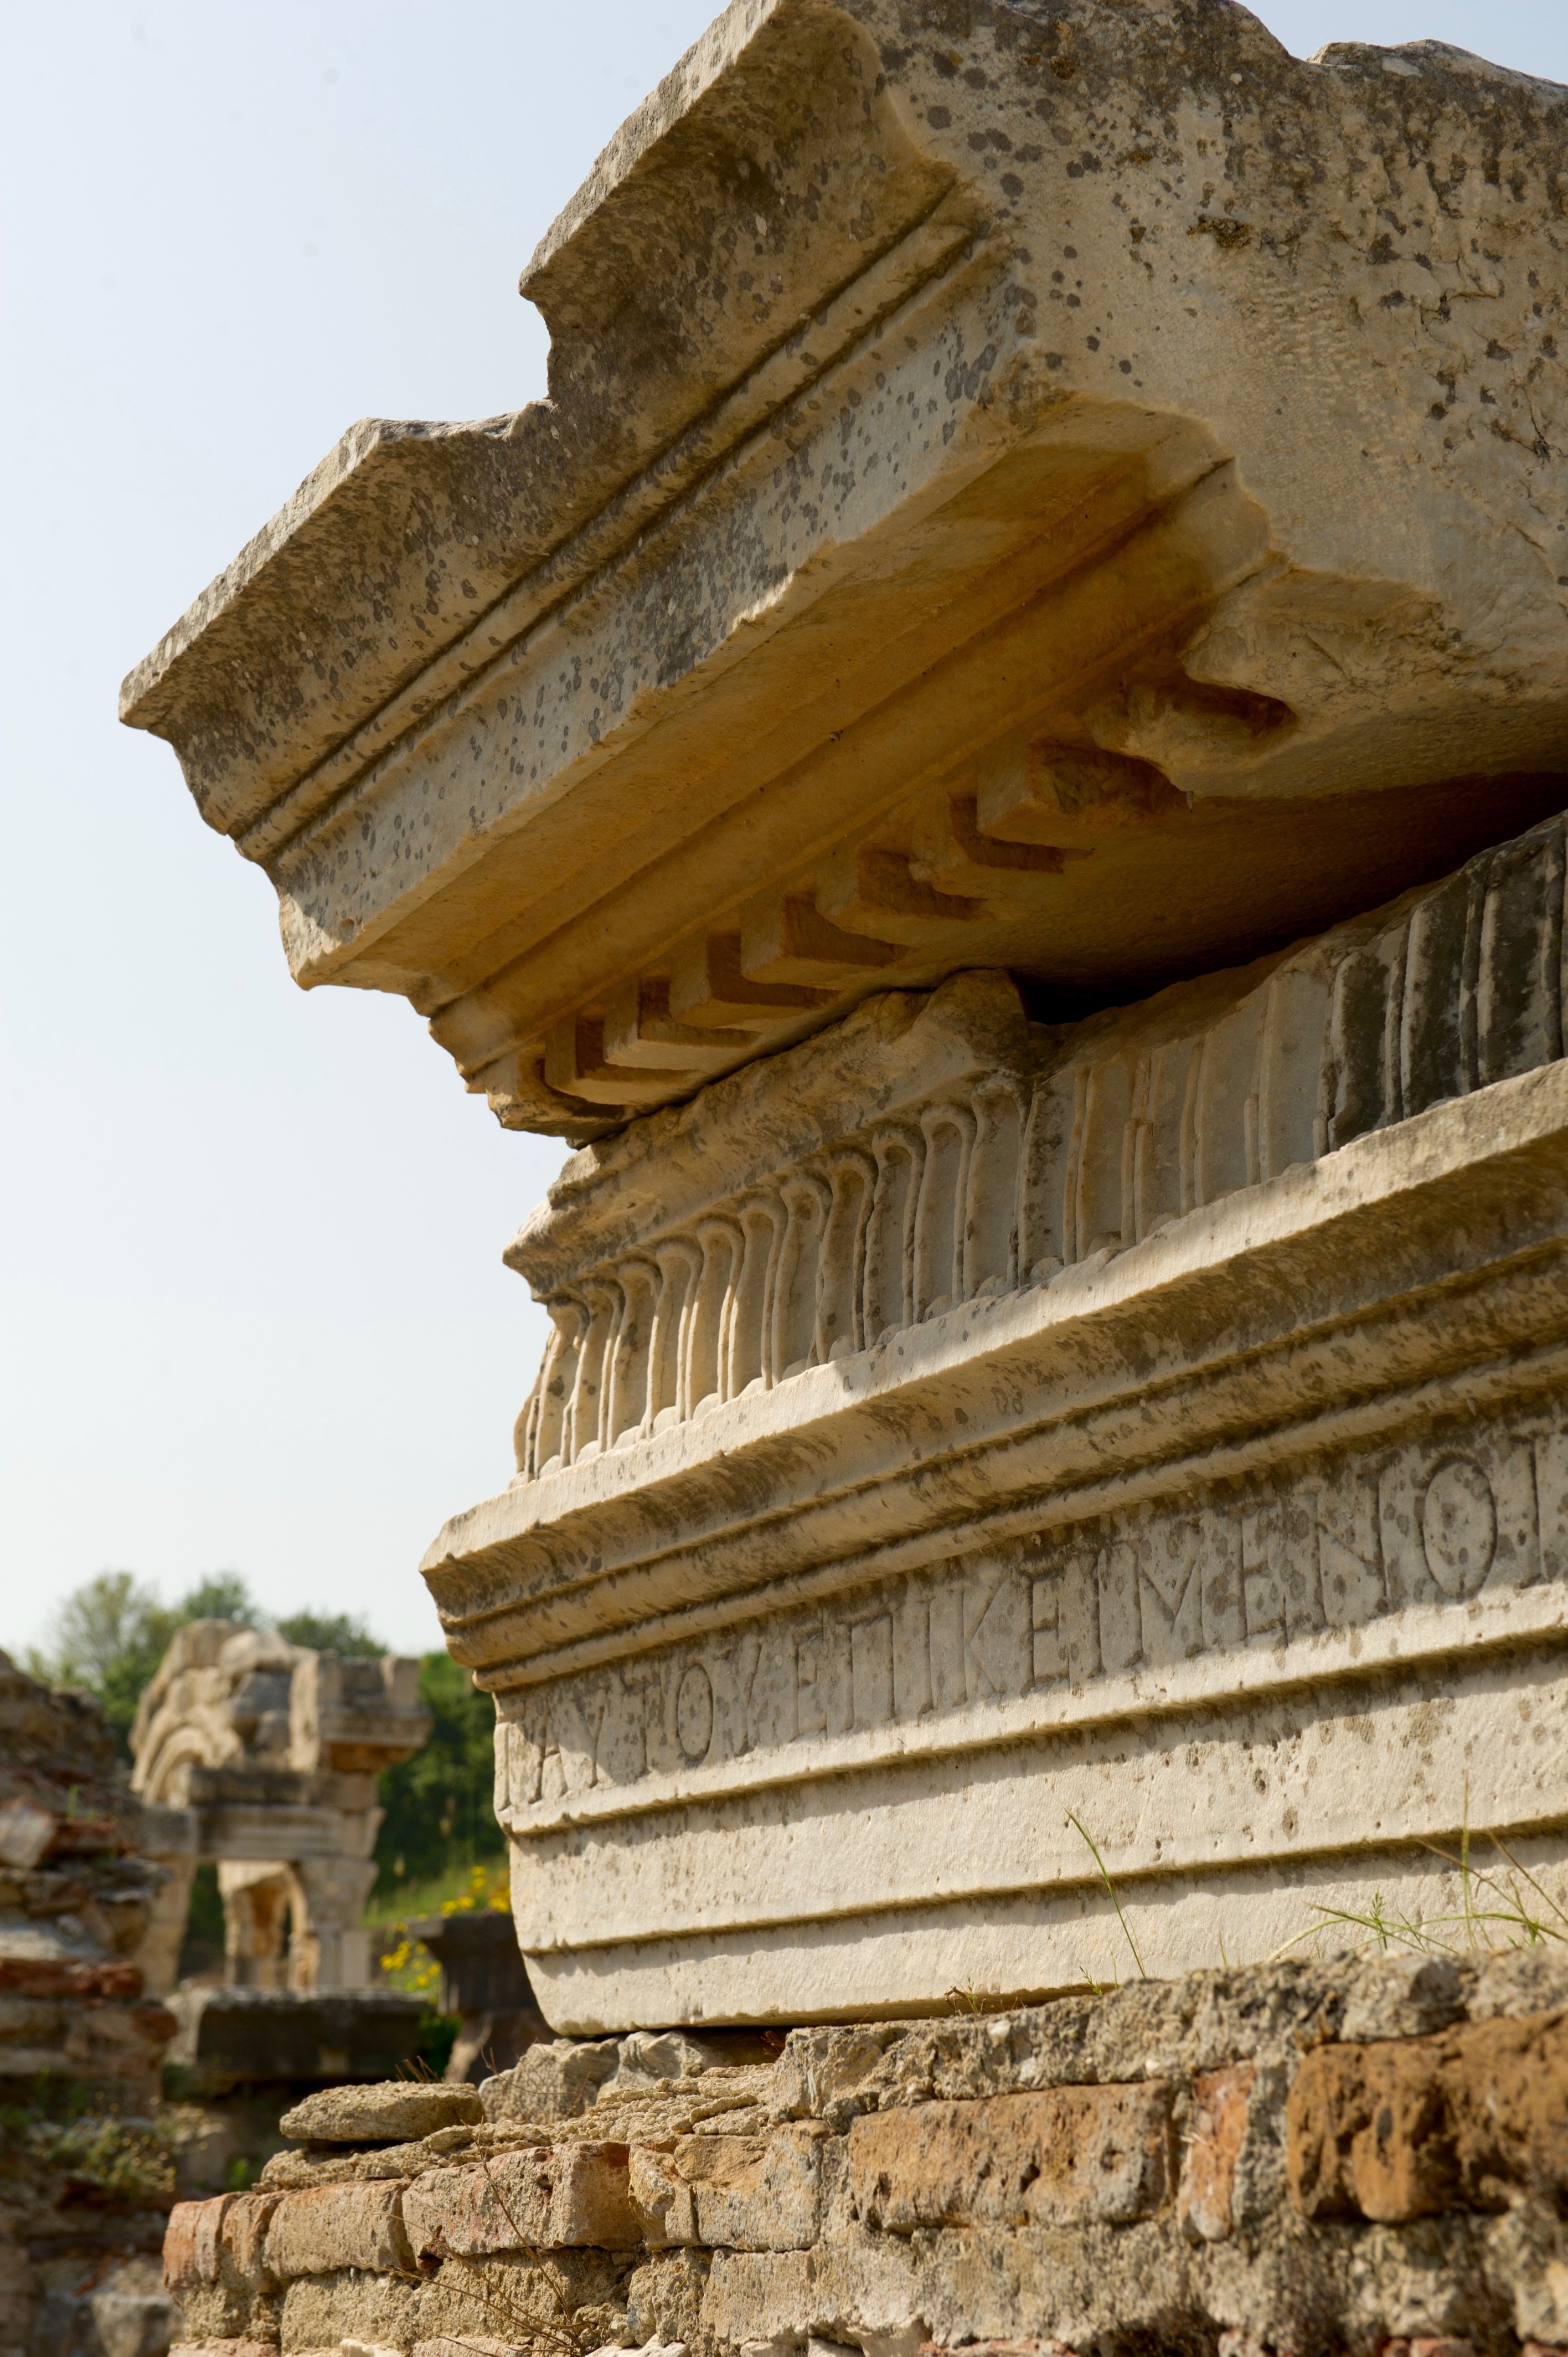
ruins, historic site, archaeological site, ancient history, structure, landmark, building, temple, column, wall, architecture, hindu temple, ancient greek temple, rock, wood, place of worship, history, carving, wat, ancient roman architecture, monastery, unesco world heritage site